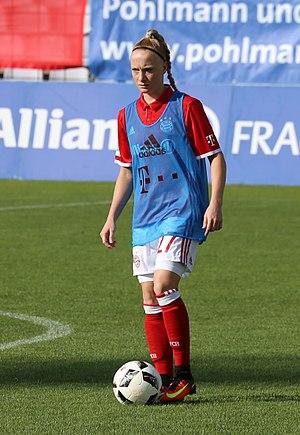
Anna Gerhardt est une joueuse de football allemande évoluant au poste de milieu au Turbine Potsdam.